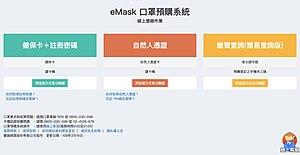
La pandémie de Covid-19 se propage à Taïwan à partir du 21 janvier 2020, date à laquelle est confirmé le premier cas de Covid-19.